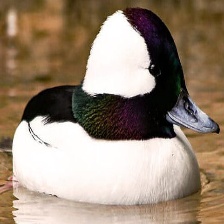
Species: BUFFLEHEAD
Scientific name: BUCEPHALA ALBEOLA
ImageNet parent category: drake